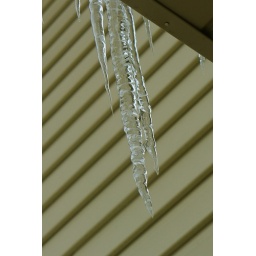
All around the house there are icicles hanging from the edges of the roof top.